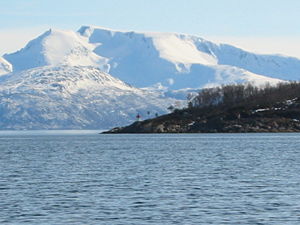
Ofotfjorden
Ofotfjorden i april
Ofotfjorden i april
Ofotfjorden er en fjord i Nordland fylke i Norge. Navnet stammer fra det norrøne stednavn Ófóti, og fótr, 'fot', muligvis efter fjordens form. Byen Narvik ligger på sydbredden i den østlige del af fjorden.